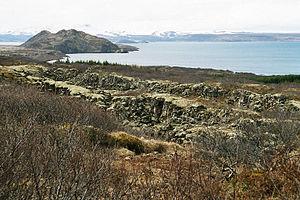
Fissures au Þingvallavatn 日本語: シンクヴァトラヴァトン湖と大地の亀裂ギャオ Polski: Szczeliny nad brzegiem Þingvallavatn
Le Þingvallavatn ou Thingvallavatn, toponyme islandais signifiant littéralement en français « lac des plaines du Parlement », est un lac situé dans le sud-ouest de l'Islande.